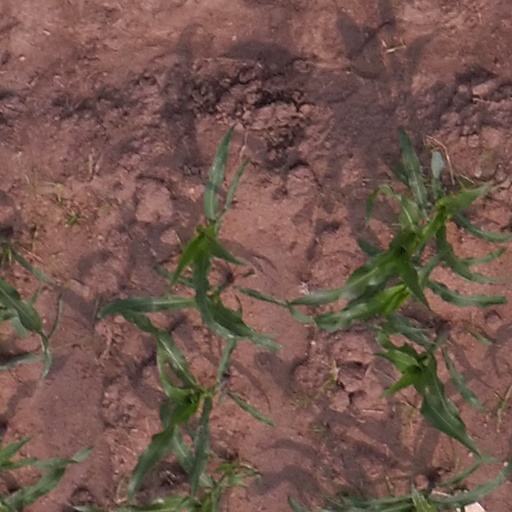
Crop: maize; corn